Axe Apollo sub-orbital spaceflights

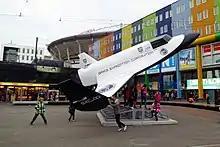
Model of an XCOR Lynx spacecraft.

Winners of the campaign would be flown to space one at a time on board the Lynx aircraft, which had a planned capacity of two crew members; one each for the pilot and another passenger. Space Expedition Curaçao would have operated the flight, which would have reached an altitude of . The launch site of the spacecraft would be a runway in Curaçao. The plan was for the flights to take place as early as 2014.